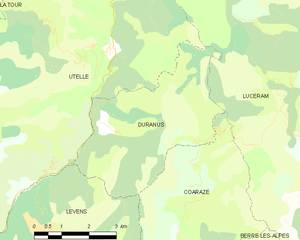
Carte des communes françaises: Duranus